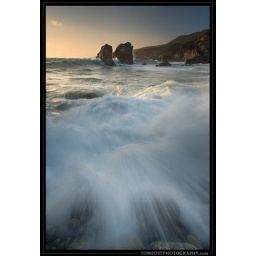
A wave crashes on the beach near Garrapata State Beach in Big Sur along the coast of California.